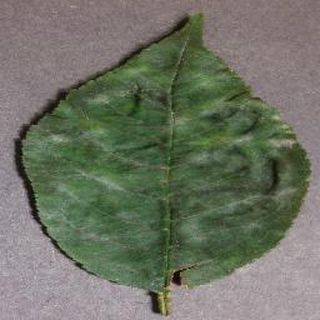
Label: cherry_powdery_mildew